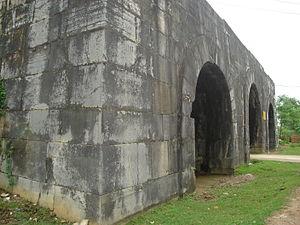
La Citadelle de la dynastie Hô est une ancienne cité impériale située dans la commune de Tây Giai, district de Vinh Loc, province de Thanh Hóa
Cet article recense les sites inscrits au patrimoine mondial au Viêt Nam.
Hanoï est la capitale du Viêt Nam. Située au nord du pays, au centre du delta du fleuve Rouge et sur les rives du fleuve Rouge, sa population est estimée à environ 7,5 millions d'habitants en 2018, dont 2,6 millions dans la ville-centre. Son aire métropolitaine abrite près de 16 millions d'habitants. Si Hanoï est la capitale du pays, elle n'est que la deuxième ville la plus peuplée du Viêt Nam, après Hô-Chi-Minh-Ville, située à 1 760 km au sud. Son paysage urbain est marqué par la présence de nombreux lacs, de grandes artères arborées, d'une vieille ville marchande parsemée de nombreux édifices religieux, de l'ancien quartier français, ainsi qu'une périphérie en pleine expansion. La cité impériale de Thang Long, située au cœur de l'ancienne citadelle est classée au patrimoine mondial de l'UNESCO.